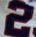
Number: 2